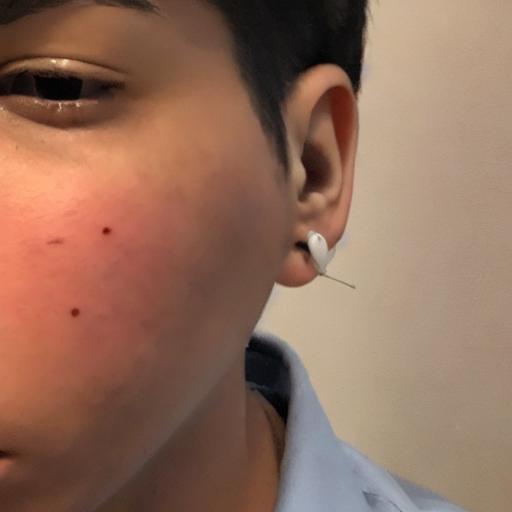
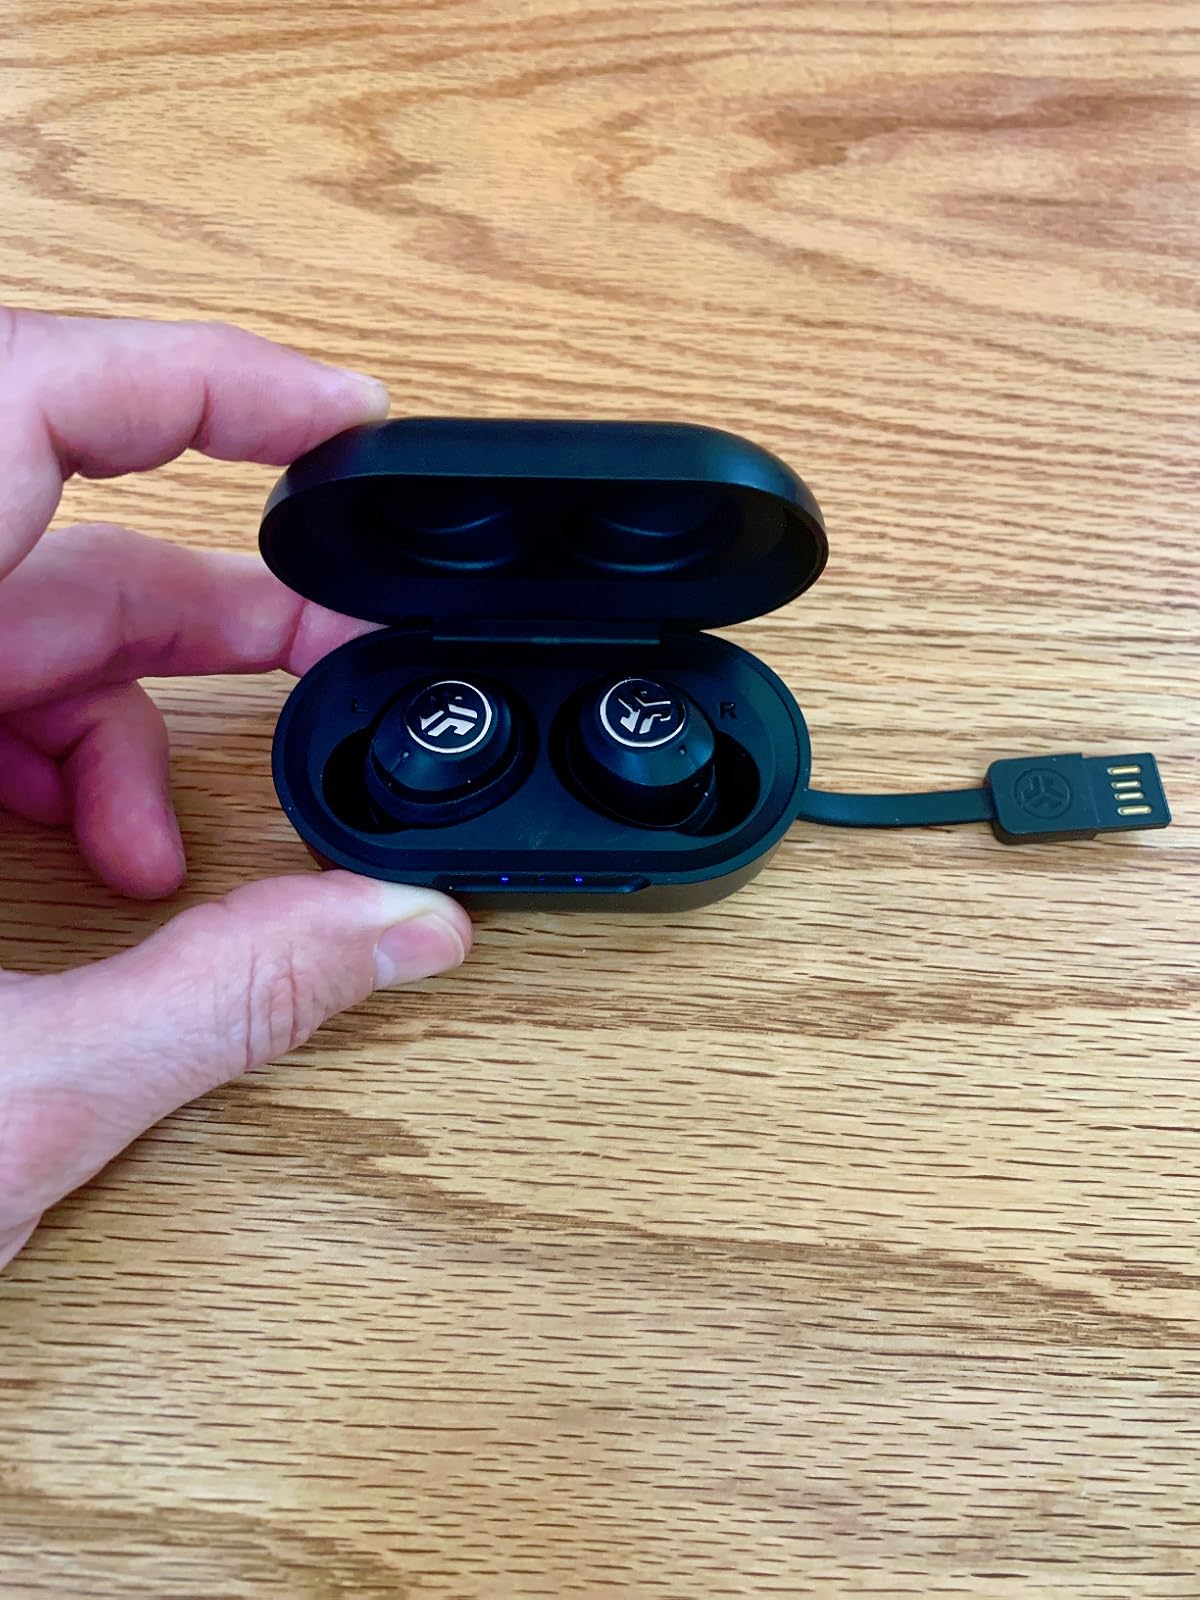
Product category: earbuds
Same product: no